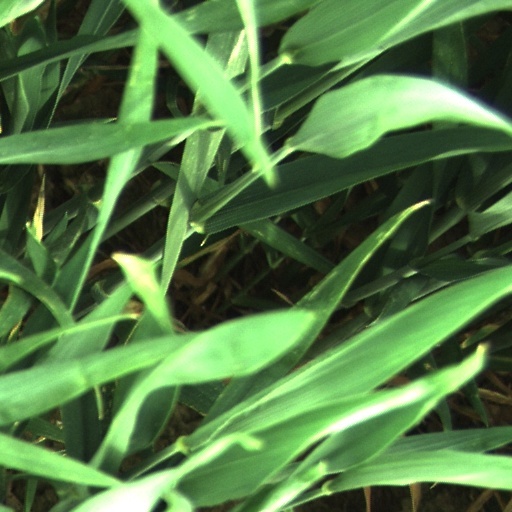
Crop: wheat